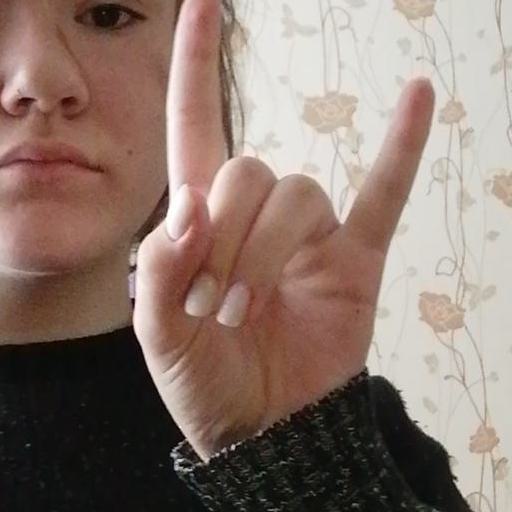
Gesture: rock